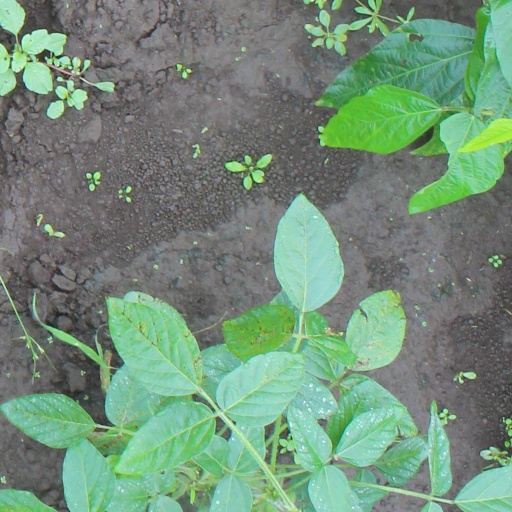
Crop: soybean